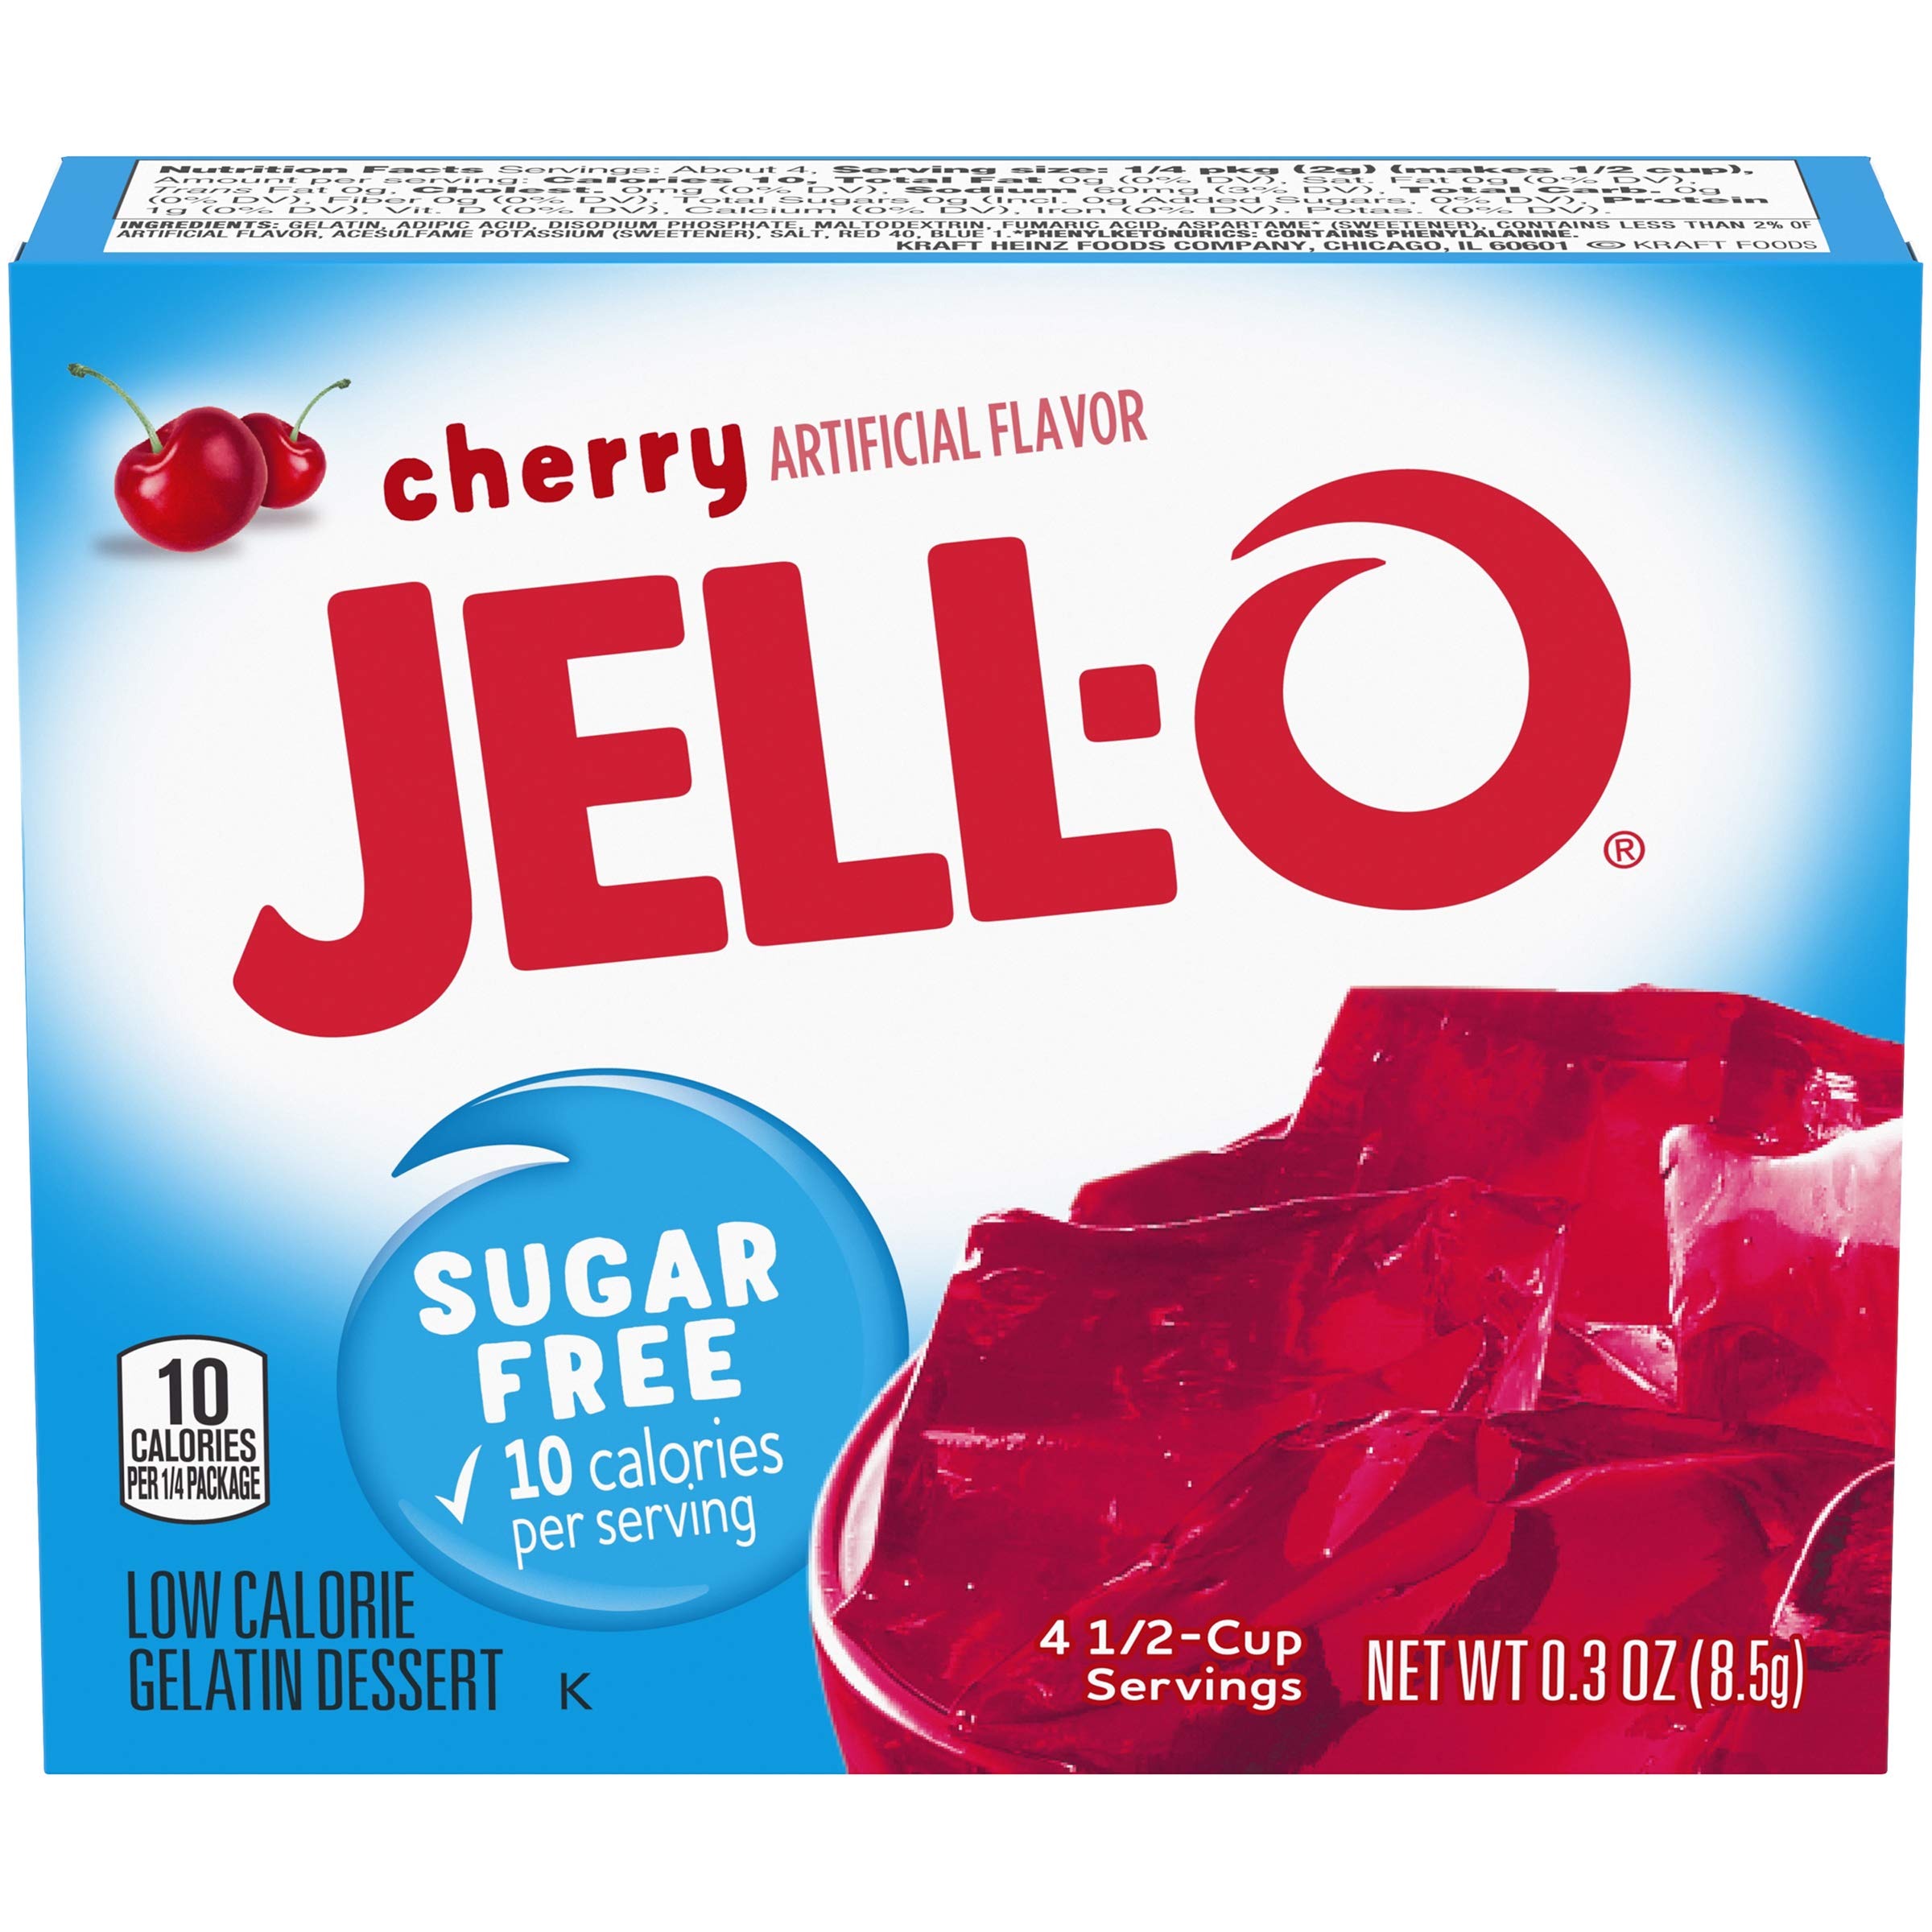
Item Name: Jell-O Cherry Sugar-Free Gelatin Mix (0.3 oz Box)
Bullet Point 1: One 0.30 oz. box of Jell-O Sugar Free Cherry Instant Gelatin Mix
Bullet Point 2: Jell-O Sugar Free Cherry Instant Gelatin Mix is a delicious sugar free dessert that's easy to make
Bullet Point 3: Fat free per serving gelatin makes a good snack option
Bullet Point 4: This low calorie gelatin contains 10 calories per serving
Bullet Point 5: Packaged in a sealed pouch
Value: 0.3
Unit: Ounce

Price: 1.74